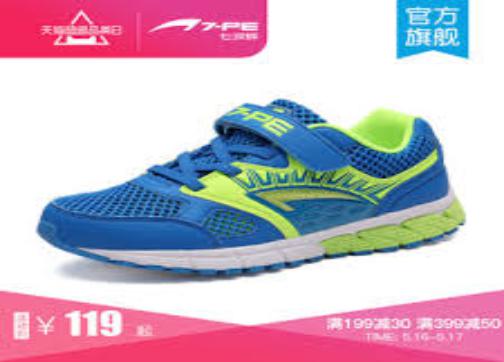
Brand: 7-PE
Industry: Clothes